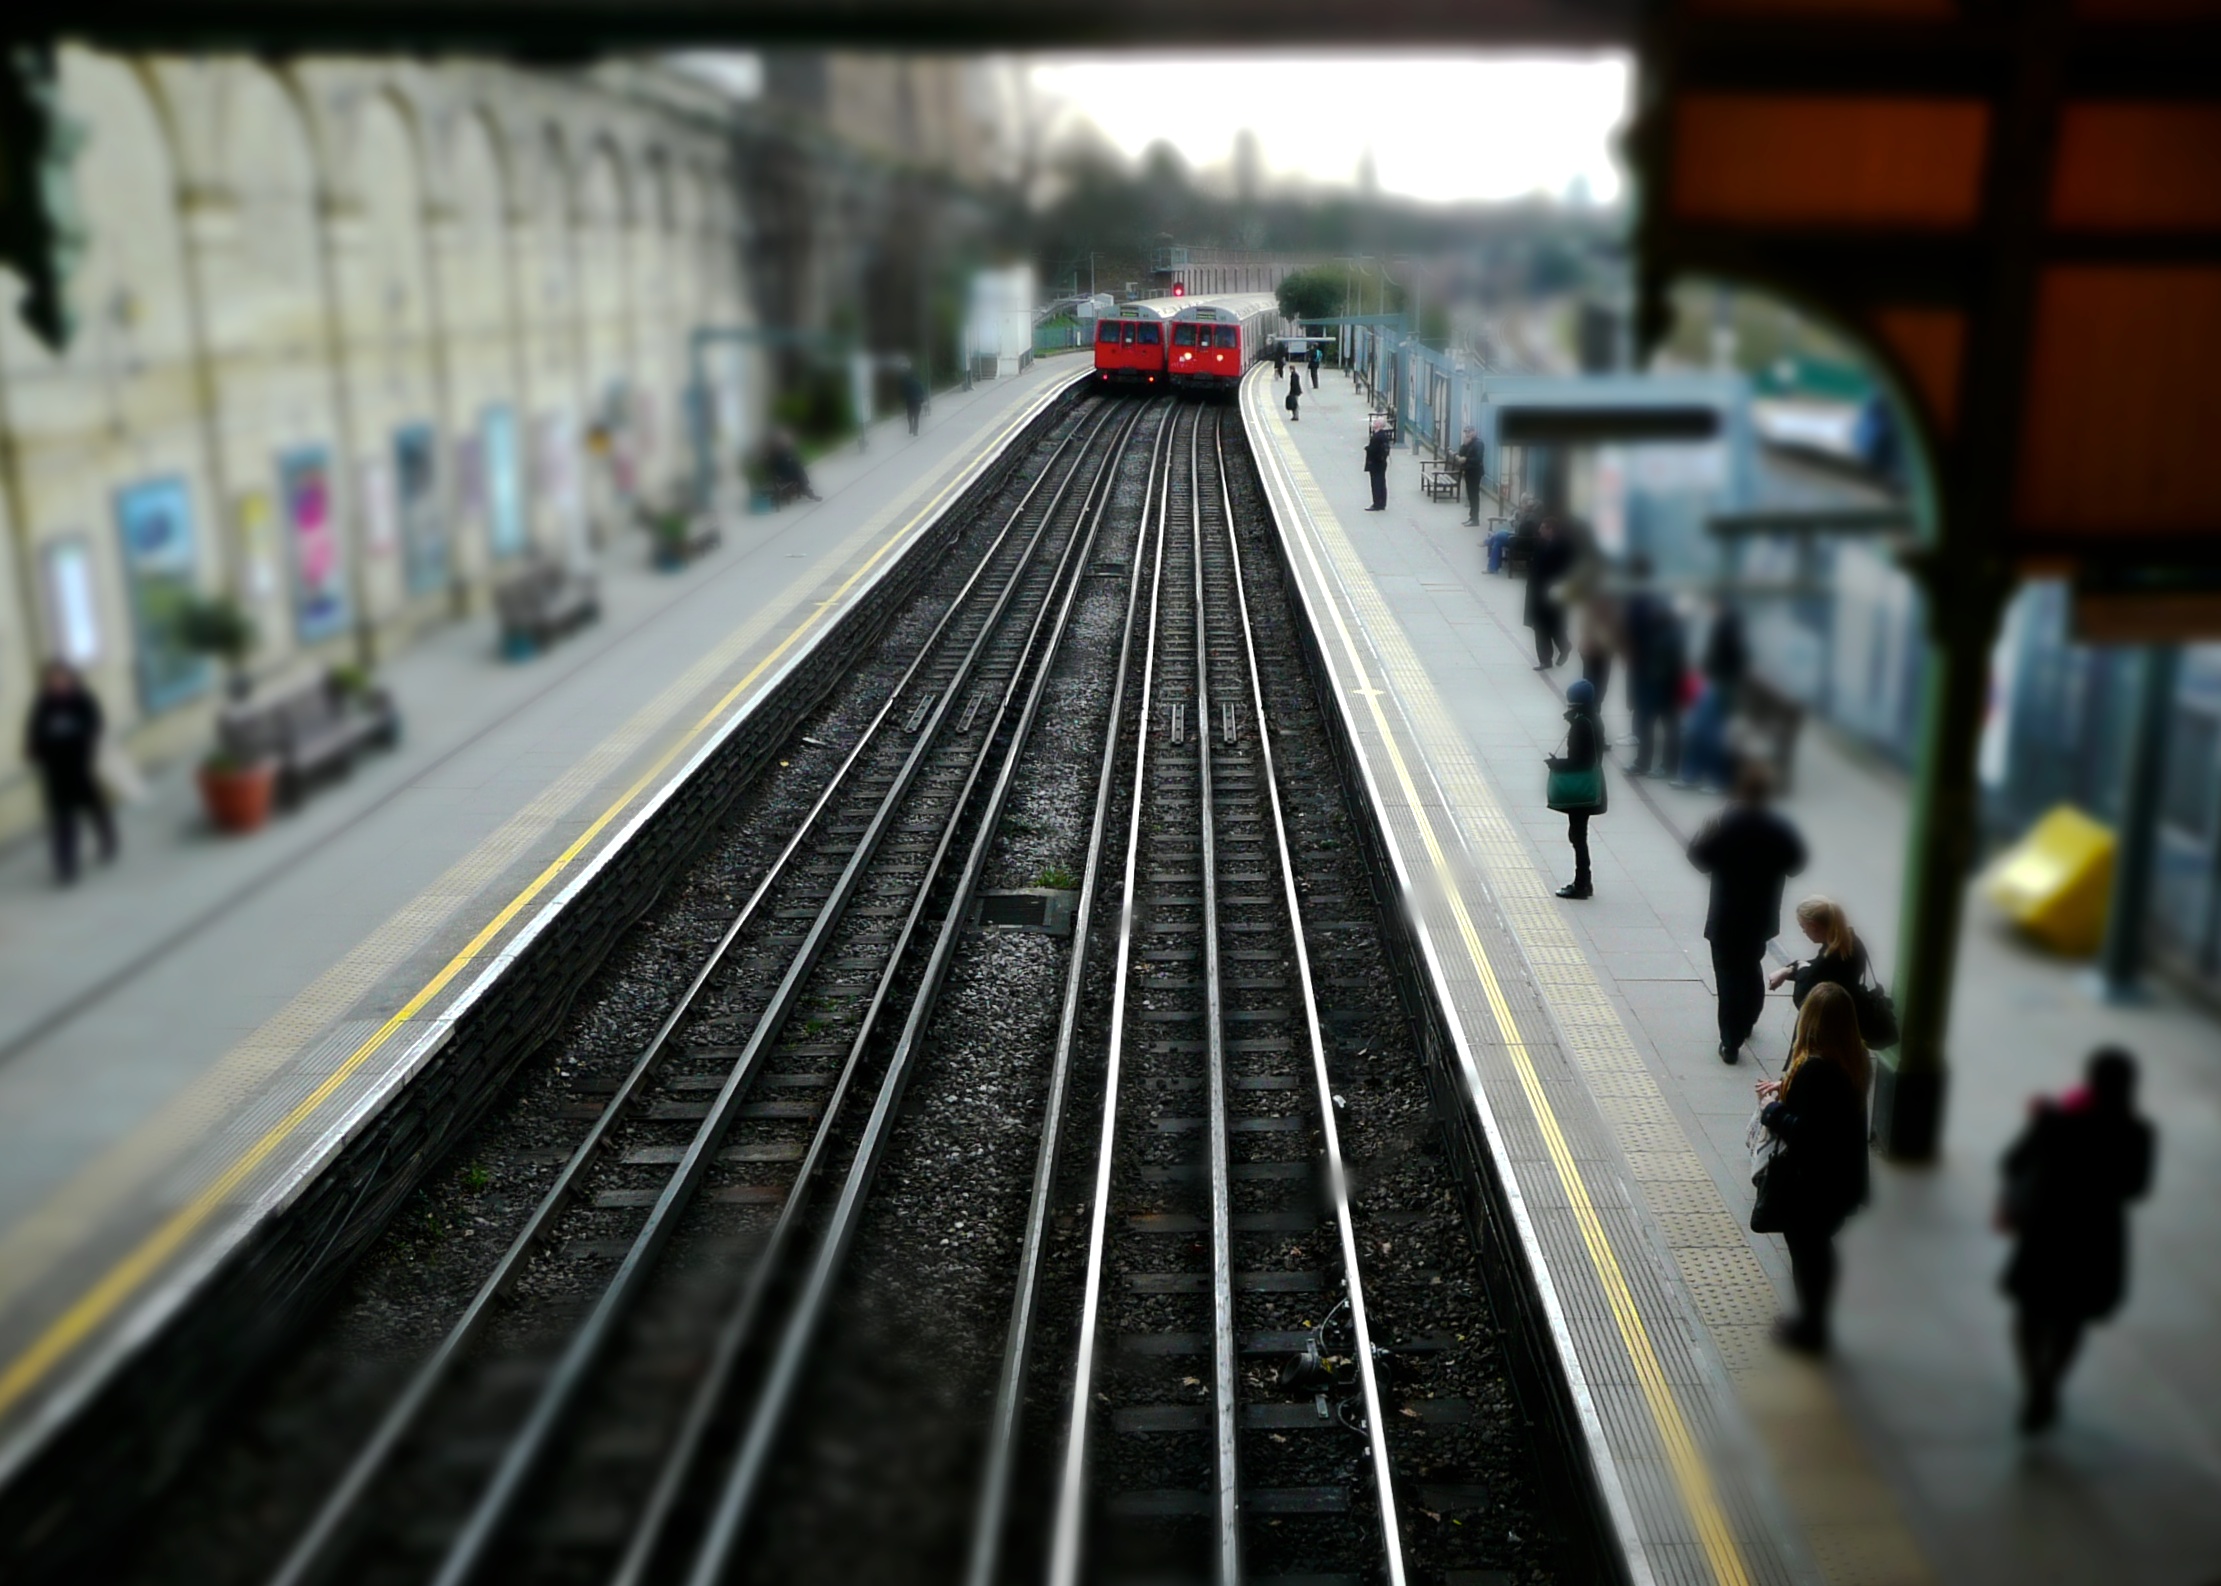
people, track, traffic, tube, train, underground, transport, vehicle, train station, lane, public transport, metro station, london, ps, lumix, panasonic, tiltshift, passenger, dmctz3, rail transport, trainset, westbrompton, onmywayto, metropolitan area, rapid transit